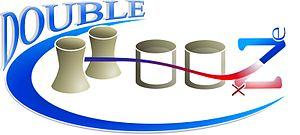
Double Chooz est une expérience d'oscillation des neutrinos à grande ligne de base, située à Chooz dans les Ardennes et coordonnée par Hervé de Kerret. Son objectif est de mesurer ou établir une limite sur θ₁₃, un paramètre de la matrice PMNS d'oscillation des neutrinos. Ce paramètre est responsable de l'oscillation du neutrino-électron en un autre type de neutrino. L'expérience utilise des réacteurs de la centrale nucléaire de Chooz comme source de neutrinos. Double Chooz est le successeur de l'expérience Chooz, qui a obtenu la meilleure limite jusqu'en 2012 sur le paramètre θ₁₃.